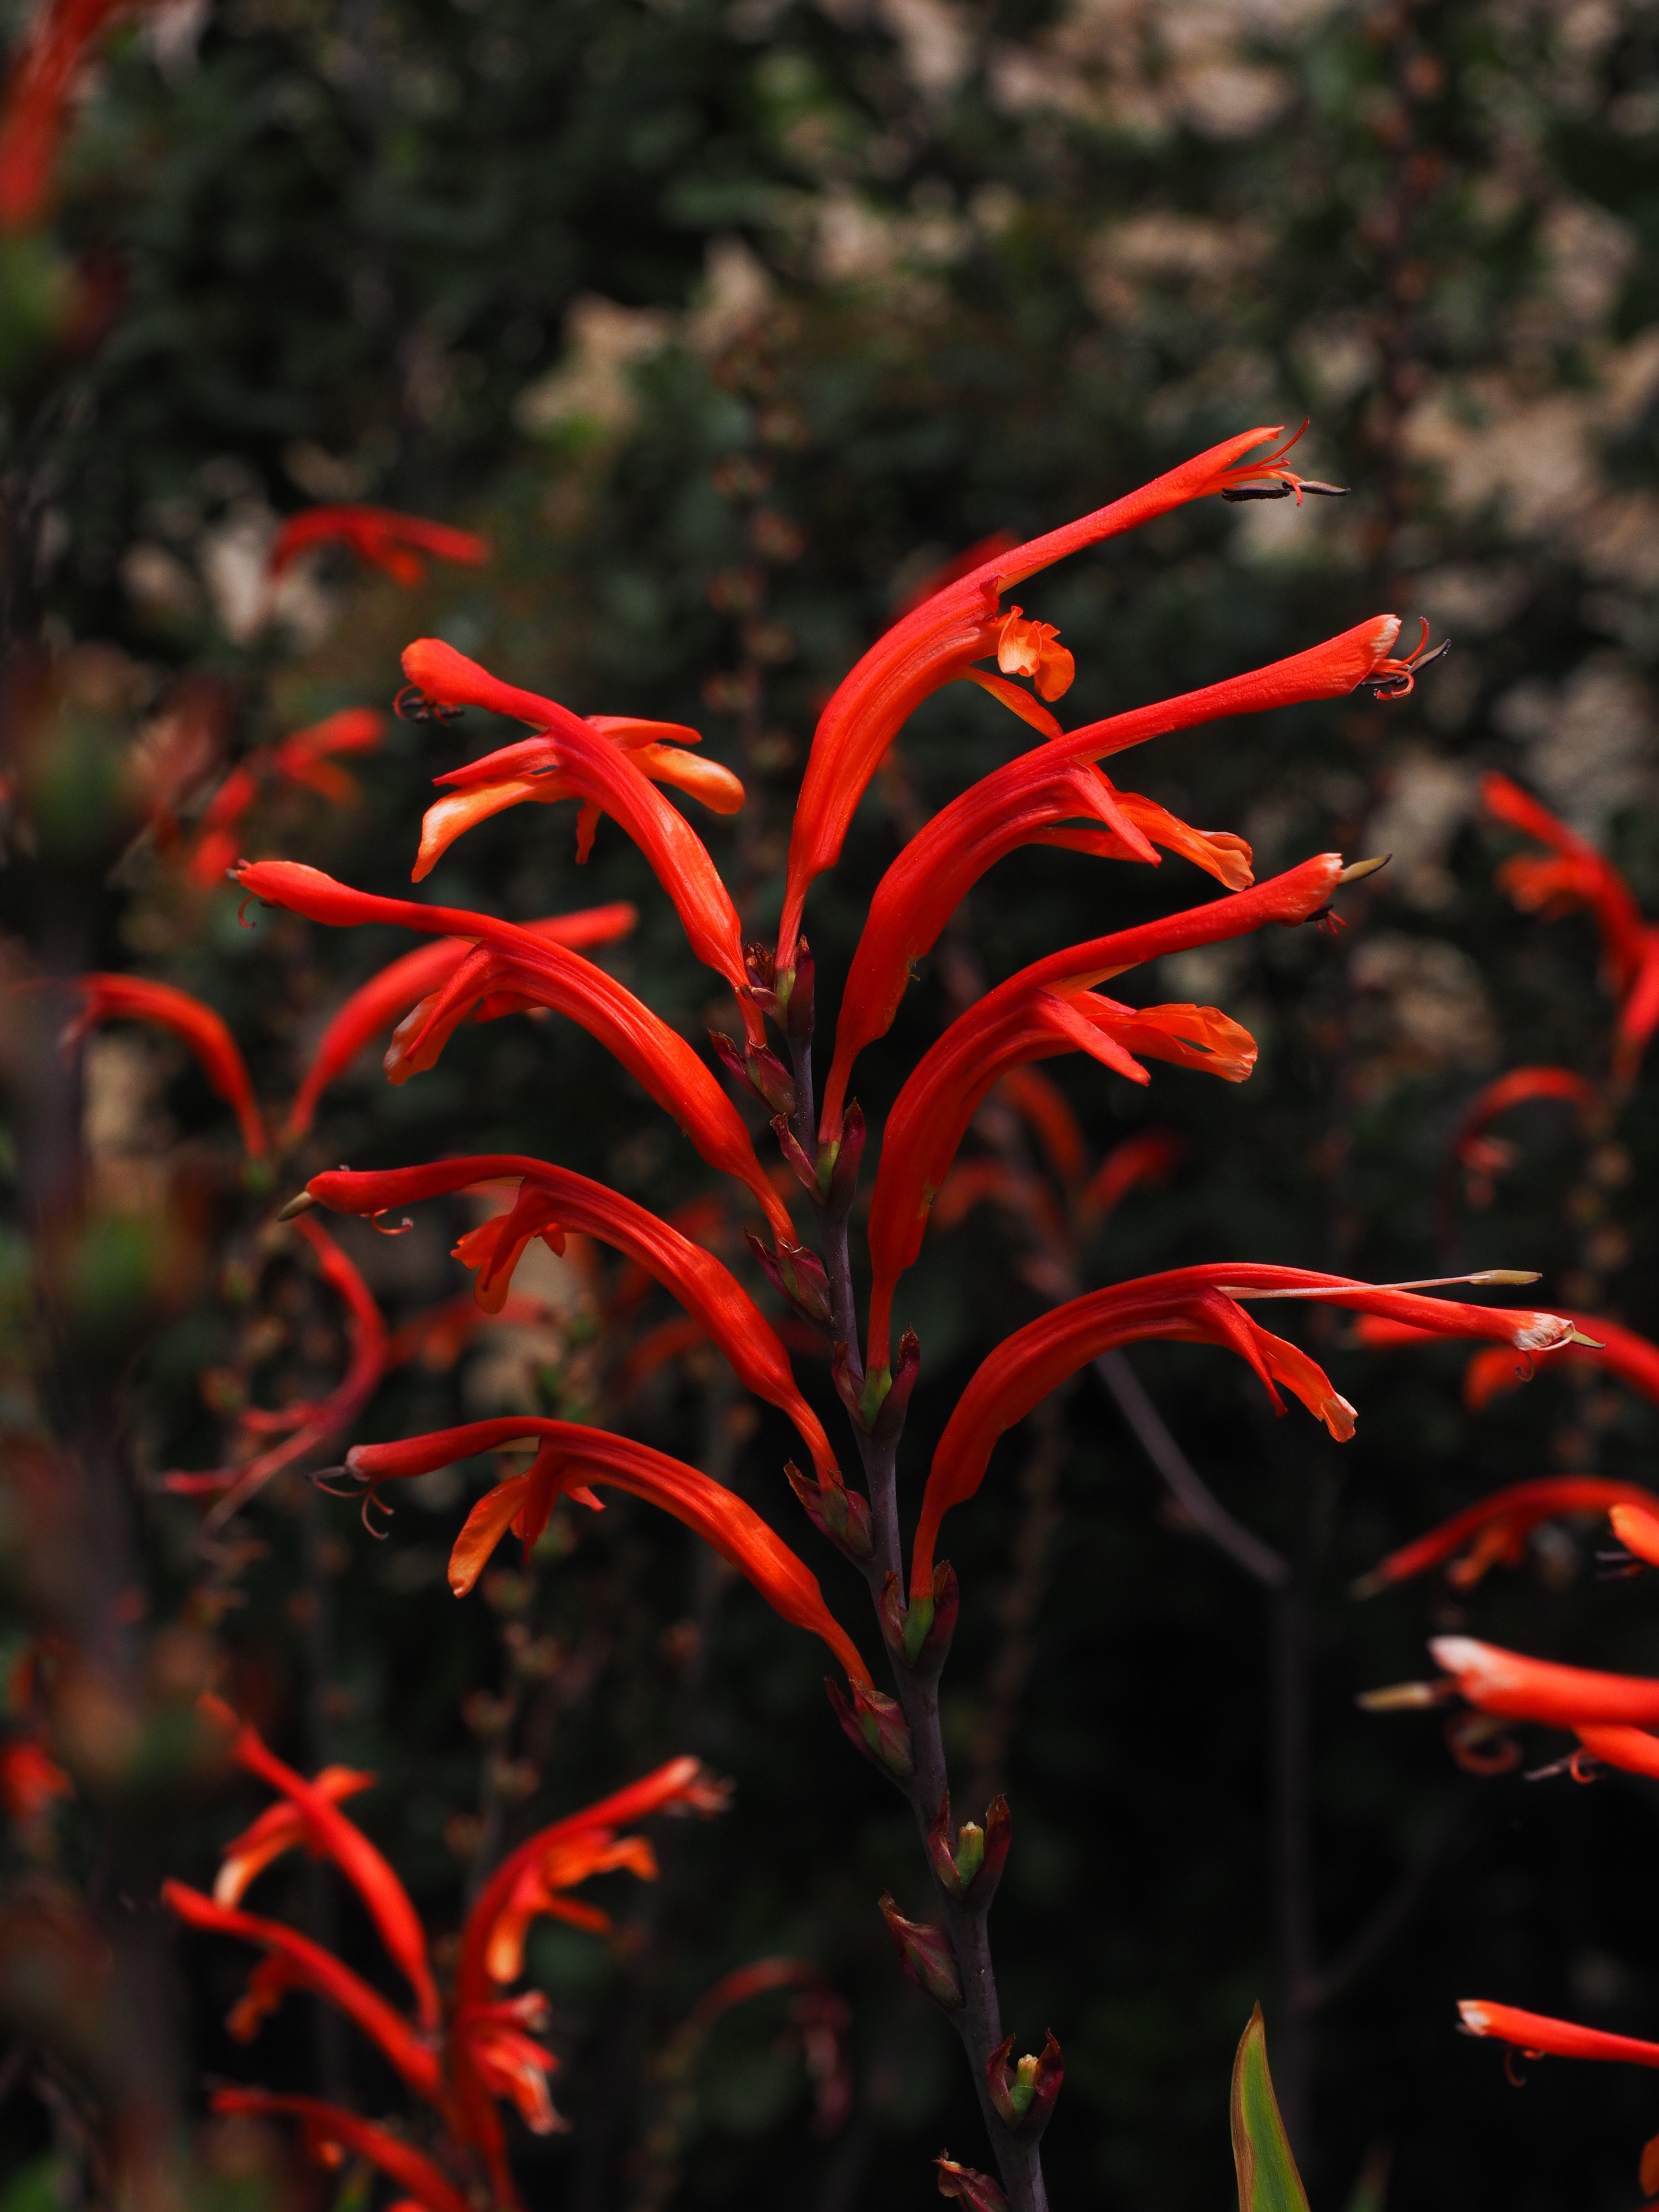
tree, nature, grass, branch, blossom, plant, leaf, flower, bloom, orange, green, red, autumn, botany, flora, long, shrub, iridaceae, macro photography, inflorescence, schwertliliengewaechs, flowering plant, crocosmia, garden montbretia, oblong, montbretia, crocosmia crocosmiiflora, long stems, plant stem, land plant